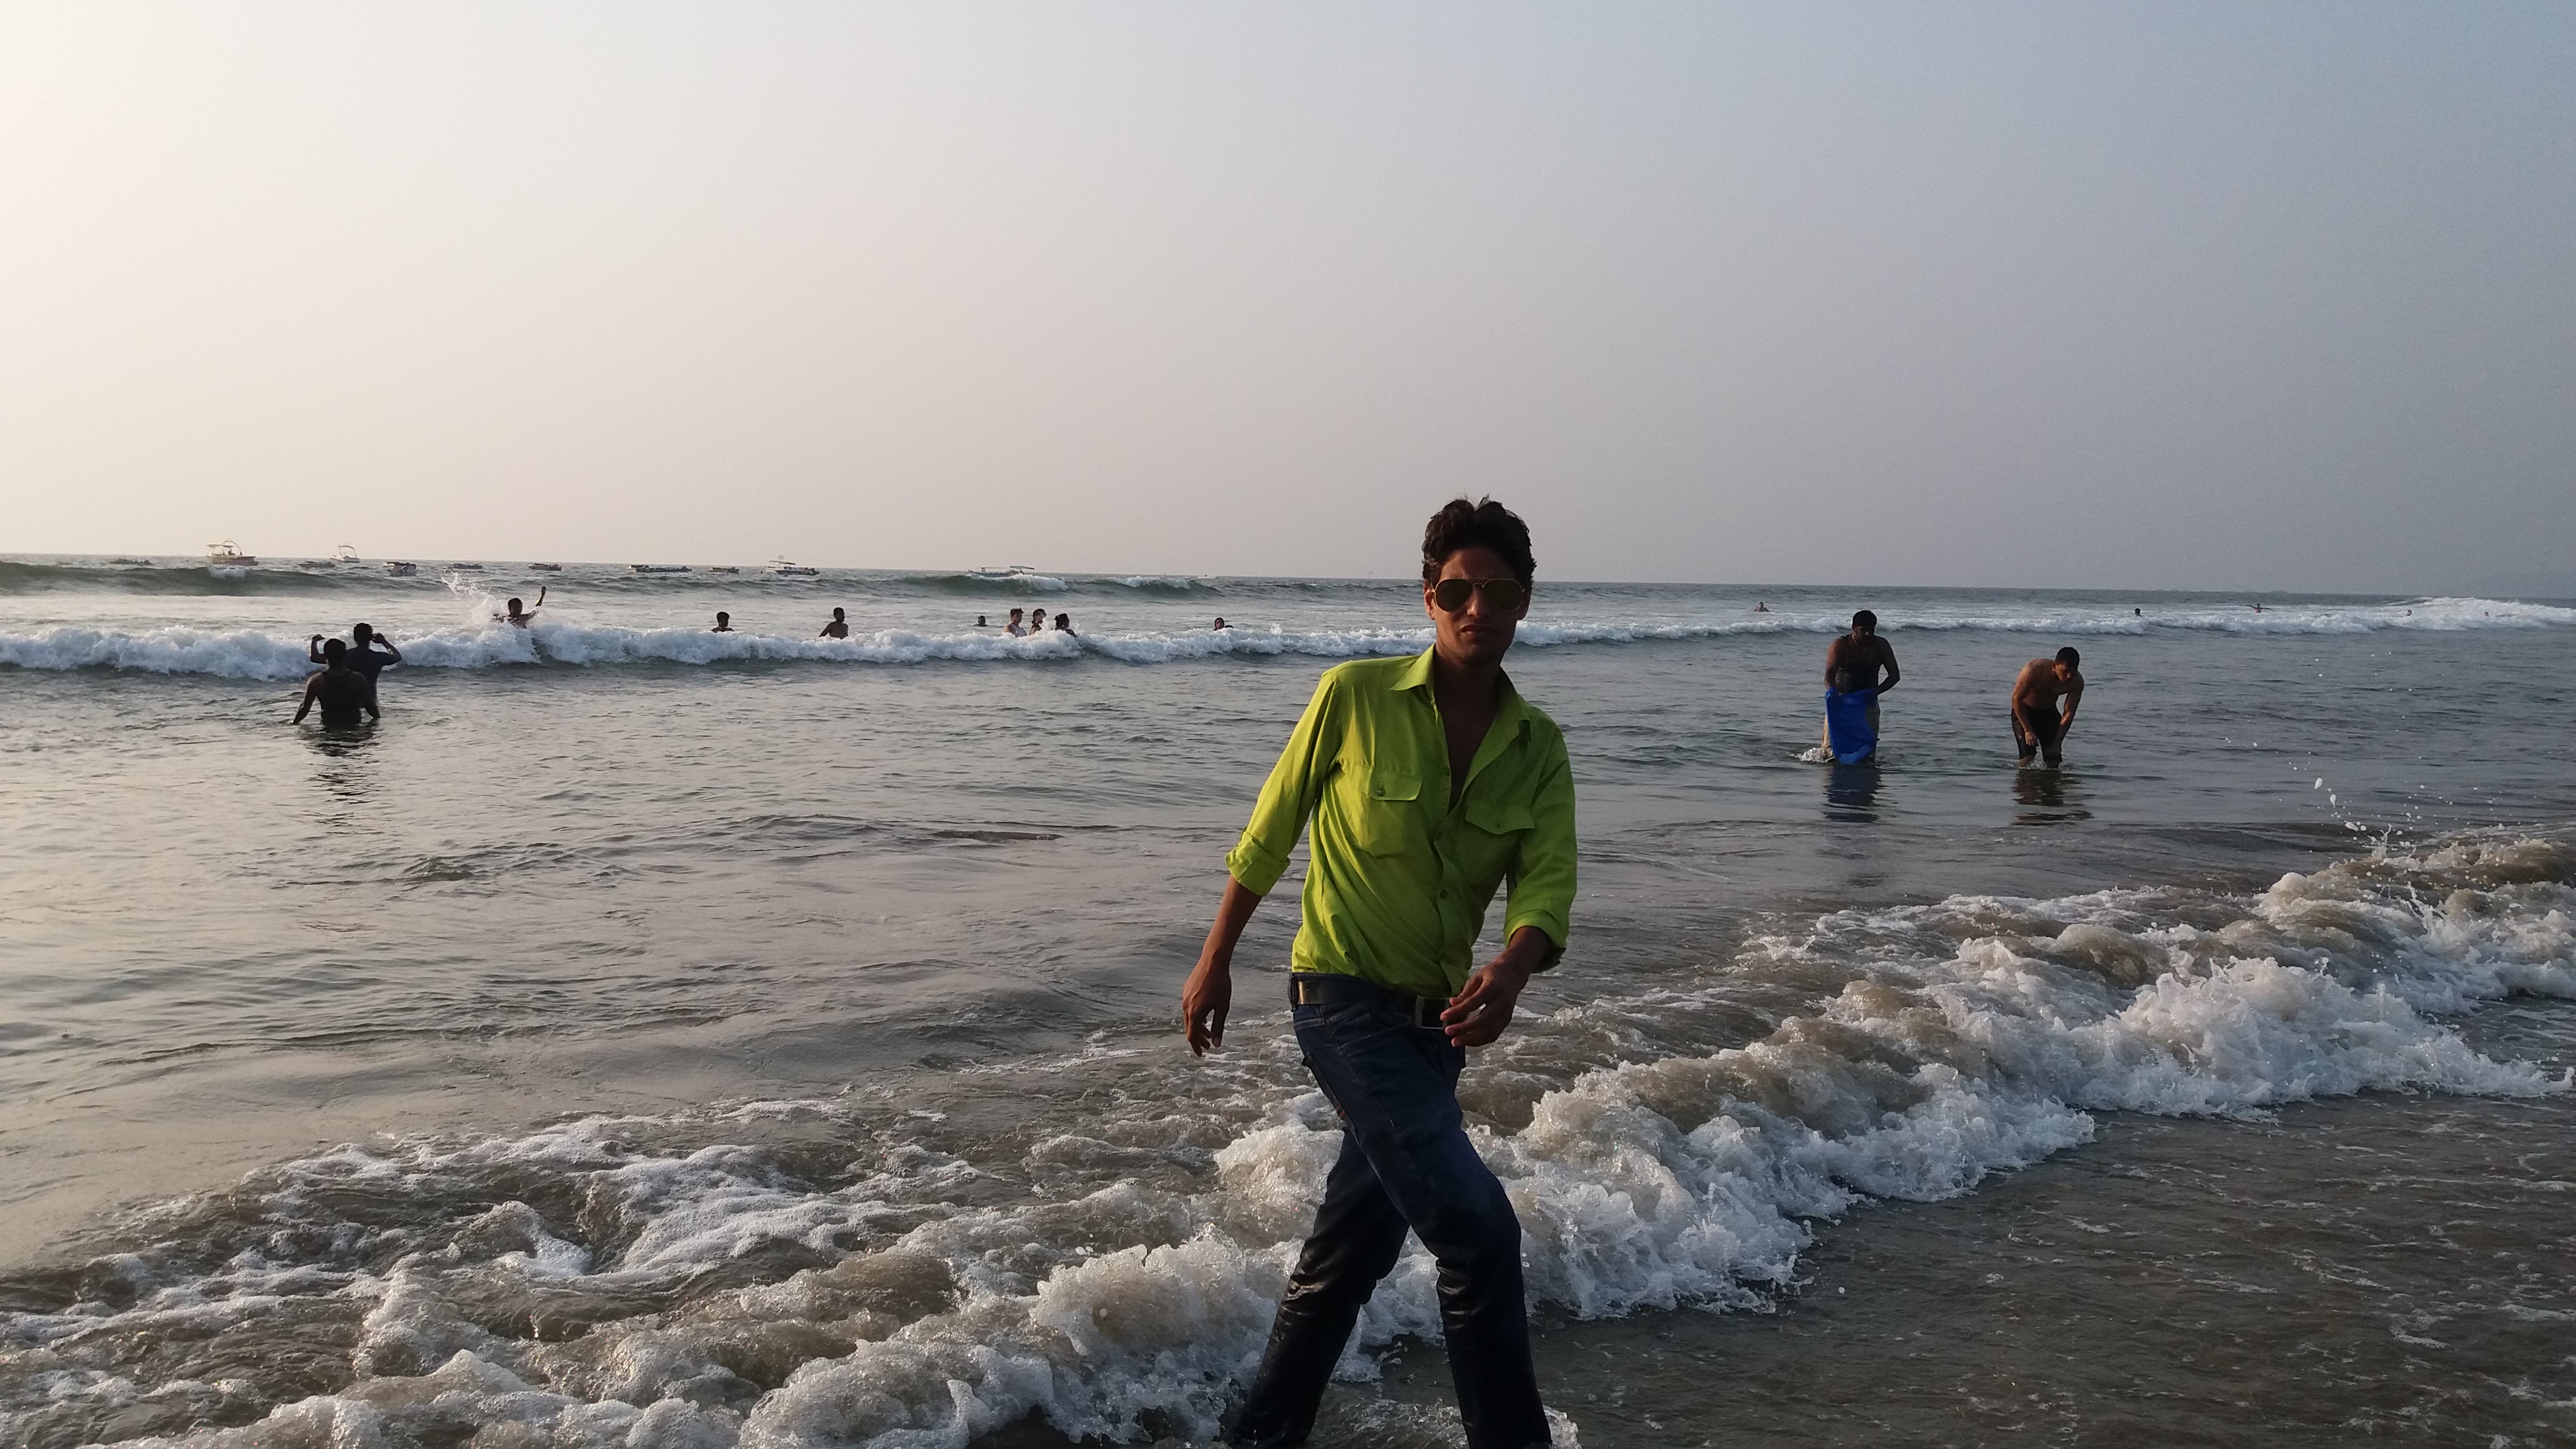
man, sea, wave, beach, body of water, water, ocean, shore, coast, wind wave, coastal and oceanic landforms, sky, fun, vacation, horizon, sand, tourism, cloud, tide, recreation, evening, surface water sports